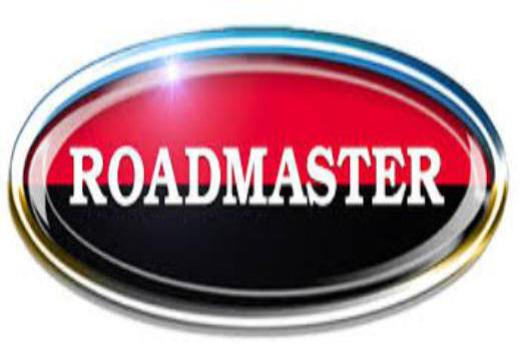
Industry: Transportation